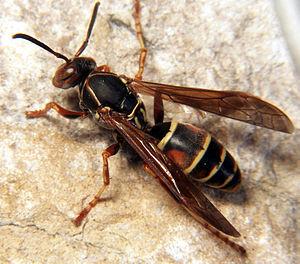
Polistes est le plus grand genre de guêpes sociales avec plus de 300 espèces et sous-espèces identifiées. Elles sont présentes sur toute la Terre.
Les Polistinae sont une sous-famille d'insectes hyménoptères de la famille des Vespidae, elle regroupe tous les polistes.